German Intercept Station Operations during World War II

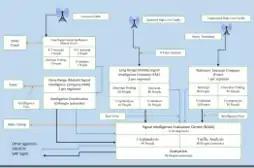
German Army Signal Intelligence Regiment Operations Diagram – Based on KONA 1

Control of intercept coverage during the war stemmed from the Intelligence Officers of the Eastern Armies Branch and the Western Armies Branch As Alfred Jodl stated: